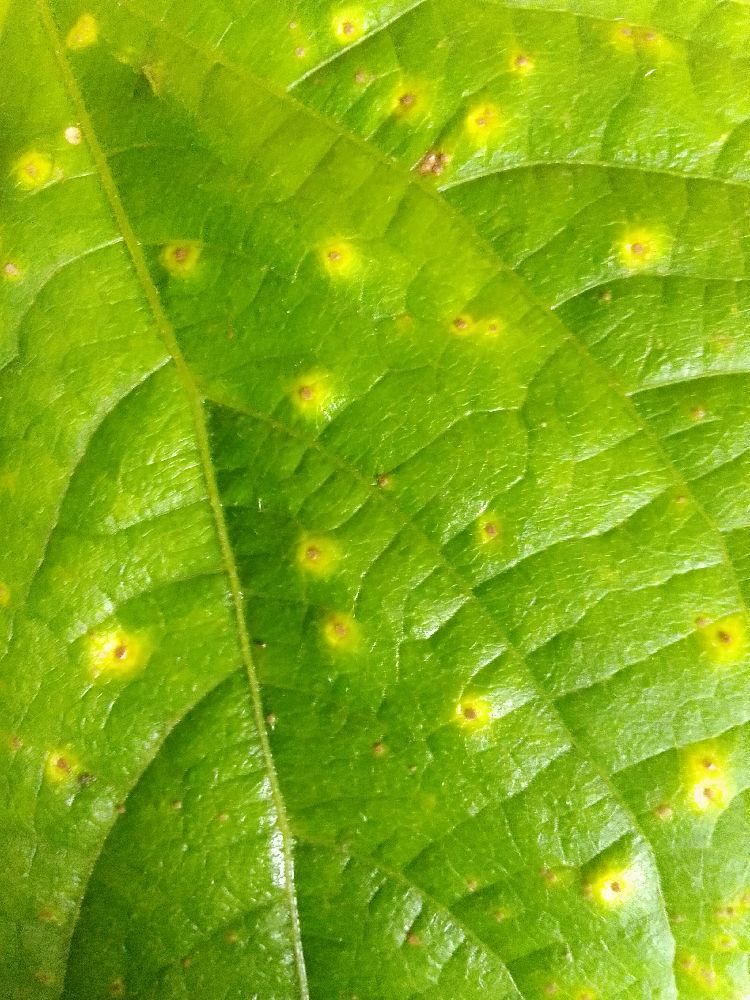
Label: rust